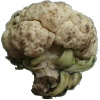
Label: Cauliflower 1